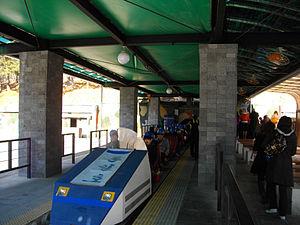
Les tunnels d'agression sont quatre tunnels construits par la Corée du Nord sous la frontière entre la Corée du Nord et la Corée du Sud et découverts entre 1974 et 1990. Après la découverte du troisième tunnel en 1978, l'Organisation des Nations unies a accusé la Corée du Nord de ne pas avoir respecté le traité d'Armistice de Panmunjeom de 1953, signé à la fin de la guerre de Corée.